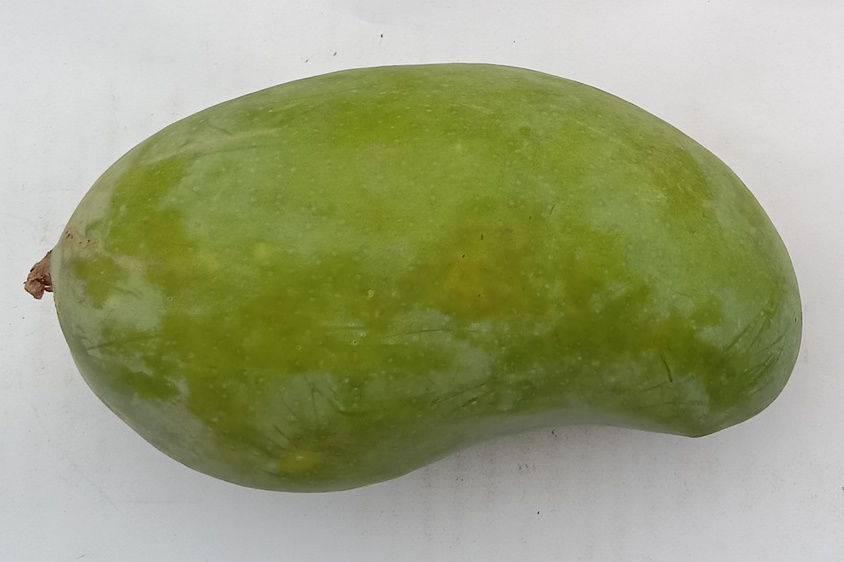
Mango variety: Sindhri